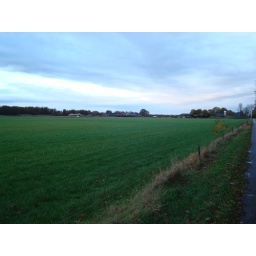
Blue sky over field